Ubaldo Maria Del Colle

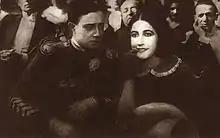
Del Colle with Leda Gys

Ubaldo Maria Del Colle (27 June 1883 – 24 August 1958) was an Italian actor and film director. He directed more than one hundred films from 1911 to 1952.